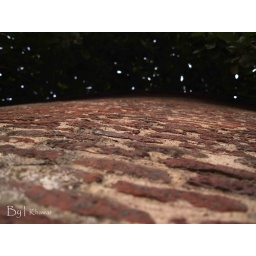
wall under tree